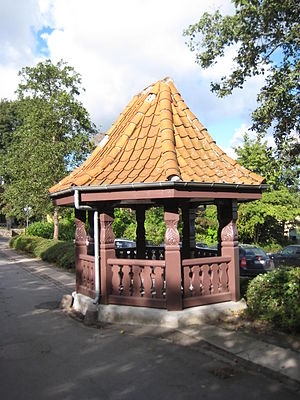
Fredede bygninger i Roskilde Kommune
Maglekilde This is a photo of a listed building in Denmark, number 265--3--1 in the Heritage Agency of Denmark database for Listed Buildings.
Denne liste over fredede bygninger i Roskilde Kommune viser alle fredede bygninger i Roskilde Kommune, bortset fra kirker. Listen bygger på data fra Kulturarvsstyrelsen.